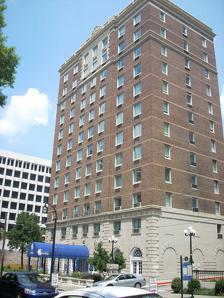
Building: Hotel Indigo Atlanta Midtown
Country: United States of America
Year built: 1925
Building in Atlanta, Georgia Hotel Indigo Atlanta Midtown Cox-Carlton Hotel (2008) Location within Atlanta Midtown Show map of Atlanta Midtown Hotel Indigo Atlanta Midtown (Atlanta) Show map of Atlanta Hotel Indigo Atlanta Midtown (Georgia) Show map of Georgia Hotel Indigo Atlanta Midtown (the United States) Show map of the United States Former names Carlton Bachelor Apartments Cox-Carlton Hotel Days Inn Hotel Peachtree General information Status Completed Architectural style Georgian Revival Address 683 Peachtree Street NE Atlanta , Georgia 30308 Coordinates 33°46′24″N 84°23′04″W / 33.7732°N 84.3845°W / 33.7732; -84.3845 Completed 1925 Height 154.3 feet (47.0 m) Technical details Floor count 12 Design and construction Architect(s) Francis Palmer Smith Architecture firm Pringle and Smith Cox-Carlton Hotel U.S. National Register of Historic Places U.S. Historic district Contributing property Area less than one acre Built by Foundation Company of New York Part of Fox Theatre Historic District ( ID78003178 ) NRHP reference No. 06000960 Significant dates Added to NRHP November 1, 2006 Designated CP October 7, 1978[ Hotel Indigo Atlanta Midtown (formerly the Cox-Carlton Hotel , originally The Carlton or The Carlton Apartments or Carlton Bachelor Apartments ) is a historic building in midtown Atlanta , Georgia. Designed by Atlanta-based architectural firm Pringle and Smith in 1925, the brick building is located on Peachtree Street , across from the Fox Theatre .  It has been listed on the National Register of Historic Places since 2006, and, in 2022, is a member of Historic Hotels of America . It is a 12-story, brick veneer building, built of steel-reinforced concrete, with details in limestone and terra-cotta .  It is in the Georgian Revival style which was popular for hotels in the 1920s, and is a three-part commercial building, with ornamentation on the exterior of the first two floors and of the top two floors. "The Carlton" is inscribed in a terra cotta frieze separating the lower two floors from the brick facade above. History A first design in 1923 by architects Pringle and Smith, for an eight-story building, was estimated to cost $800,000 to build; their second design in 1924, which was built, was estimated at $500,000, though rising to 12 stories. It was built during 1914–25 by the Foundation Company of New York. The building was originally built to serve as a "bachelor hotel", an apartment hotel/boarding establishment for men, and was known as "Carlton Bachelor Apartments". Its top three floors were designed specifically for the "Bell House Boys", a social fraternity for unmarried men only.  These floors included a dining room for 75, a lounge, a card room, a kitchen and a "radio room", and the fraternity also enjoyed a roof garden. These floors were converted to hotel rooms eventually after the Bell House fraternity moved away in 1929. Later, the building would be renamed the Cox-Carlton Hotel. In 1929, the hotel was taken over by Colonel Charles H. Cox, one of the hotel's original investors, who had been a colonel of the Georgia National Guard 122nd Infantry.  He changed the name to the Cox-Carlton Hotel and adapted the building to be solely a hotel, without apartments for bachelors.  It was known as the Cox-Carlton from 1930 until 1981, even though it was sold to J. Will Yon in the late 1930s and was later owned by various others.  One sale in the 1960s was for the entire hotel, with its furnishings and contents, for $625,000. In the 1970s the hotel was nicknamed the "railroad hotel", as it was under lease to the Southern Railway System and the Family Lines System , for housing of railroad employees and their families.  It was closed to the general public, and did not allow alcohol on the premises, for more than 10 years. ("This similar situation happened in other cities with large railroad contingents, and a similar arrangement could be found in Savannah with the John Wesley Hotel ." ) Confusingly, the next owner was Russell Carlton Cox (no relation to Colonel Cox or to The Carlton previously).  Russell Carlton Cox, owner of Hotel York in San Francisco, purchased the building in 1981 for $2.2 million.  He had it renovatedand reopened as the Hotel York of Atlanta in October 1981. Renovations included redoing the lobby, removing a front porch which had been added in 1951, and adding a restaurant and a cabaret. Sold just about four years later, it became a franchise of Days Inn , and was operated as Days Inn-Peachtree, from 1985 to approximately 1999. In October 2004 the building reopened after an extensive renovation as the Hotel Indigo Atlanta Midtown. The Hotel Indigo Atlanta Midtown was later inducted into Historic Hotels of America , a program of the National Trust for Historic Preservation , in 2021. It was added to the National Register of Historic Places on November 1, 2006. The hotel is across the street from the Fox Theatre and is a contributing building in the Fox Theatre Historic District . See also National Register of Historic Places listings in Fulton County, Georgia Hotels in Atlanta References